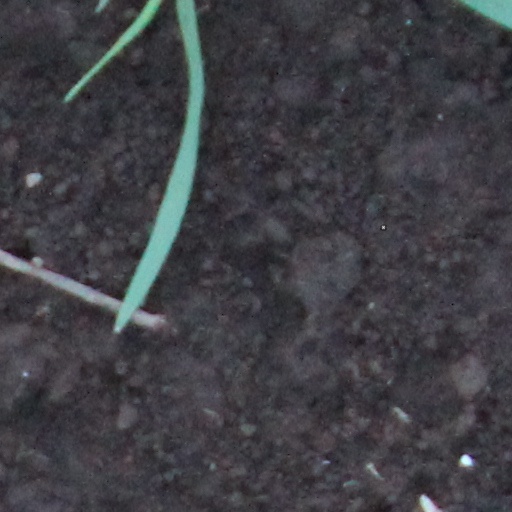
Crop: wheat